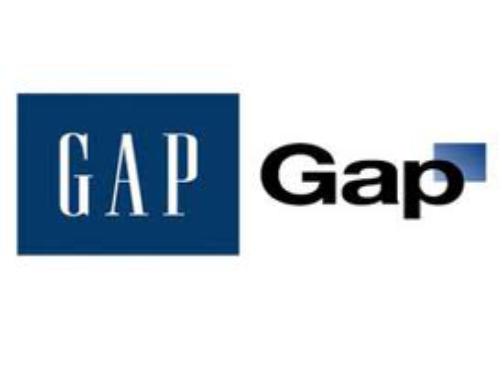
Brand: Gap
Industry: Clothes